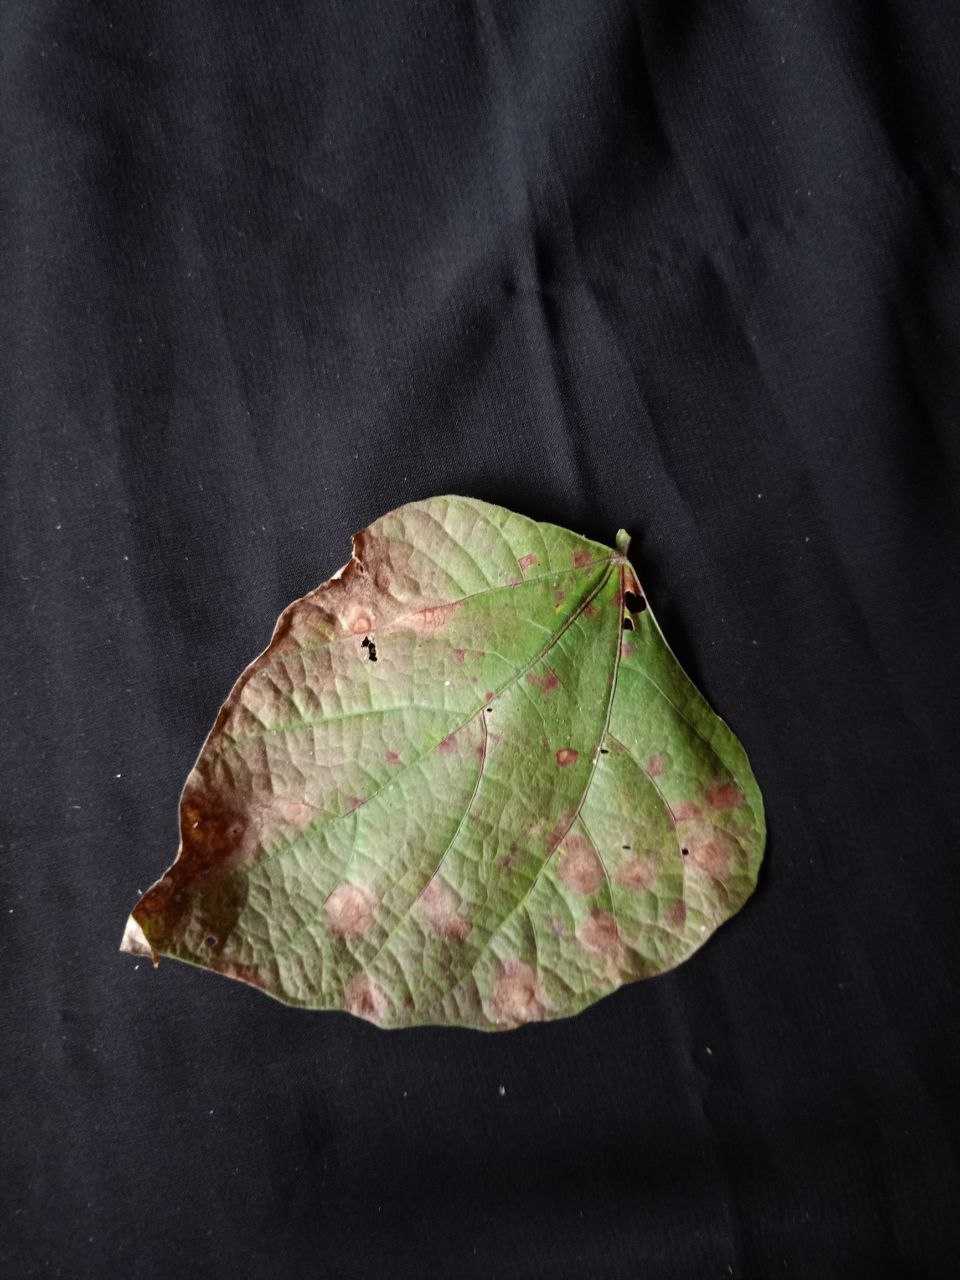
Crop: bean
Leaf condition: Blight